Osor, Croatia

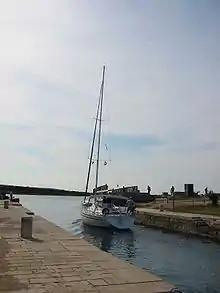
Osor channel between the islands Lošinj and Cres, Croatia

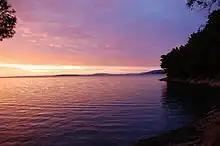
Sunset in Osor

Osor is a village and a small port on the Croatian island of Cres, in Primorje-Gorski Kotar county. Administratively, it is part of the town of Mali Lošinj. As of 2021, it had a population of 26.